Tonhalle Düsseldorf

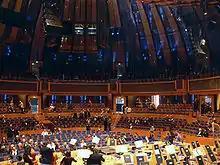
Main concert hall

It was built in 1926 for the GeSoLei exhibition as a planetarium, the biggest in the world at the point of construction. During the 1970s it was converted into a concert hall.